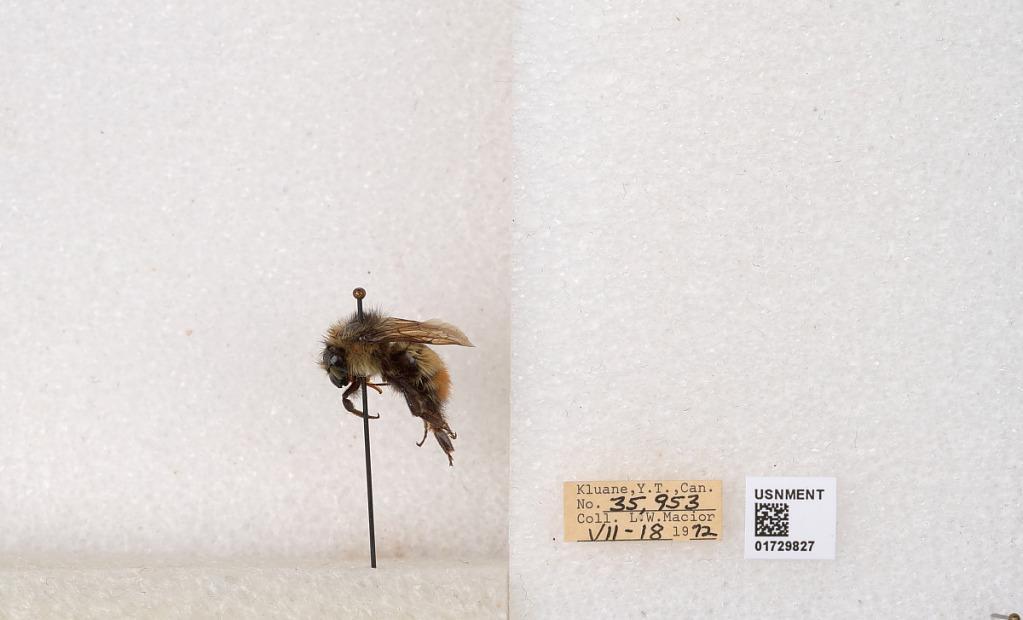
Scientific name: Bombus flavifrons Cresson
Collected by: L. Macior
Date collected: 1972-7-18
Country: Canada
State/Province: Yukon Territory
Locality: Kluane National Park and Reserve
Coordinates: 60.7493, -139.504